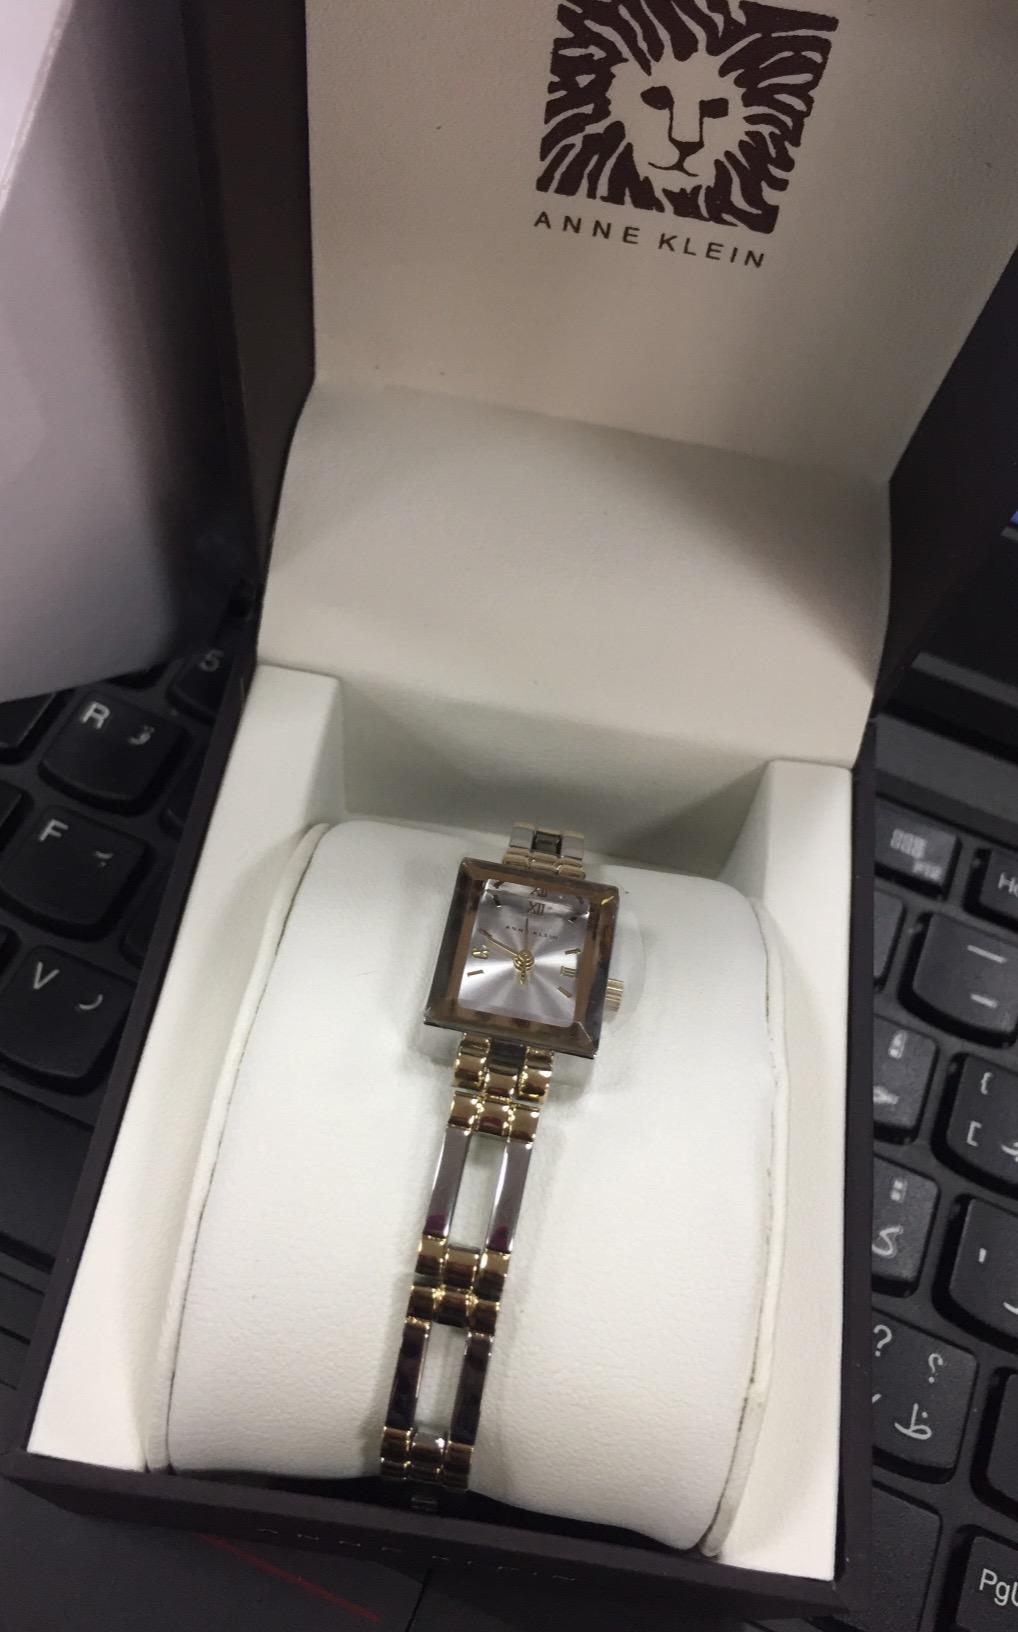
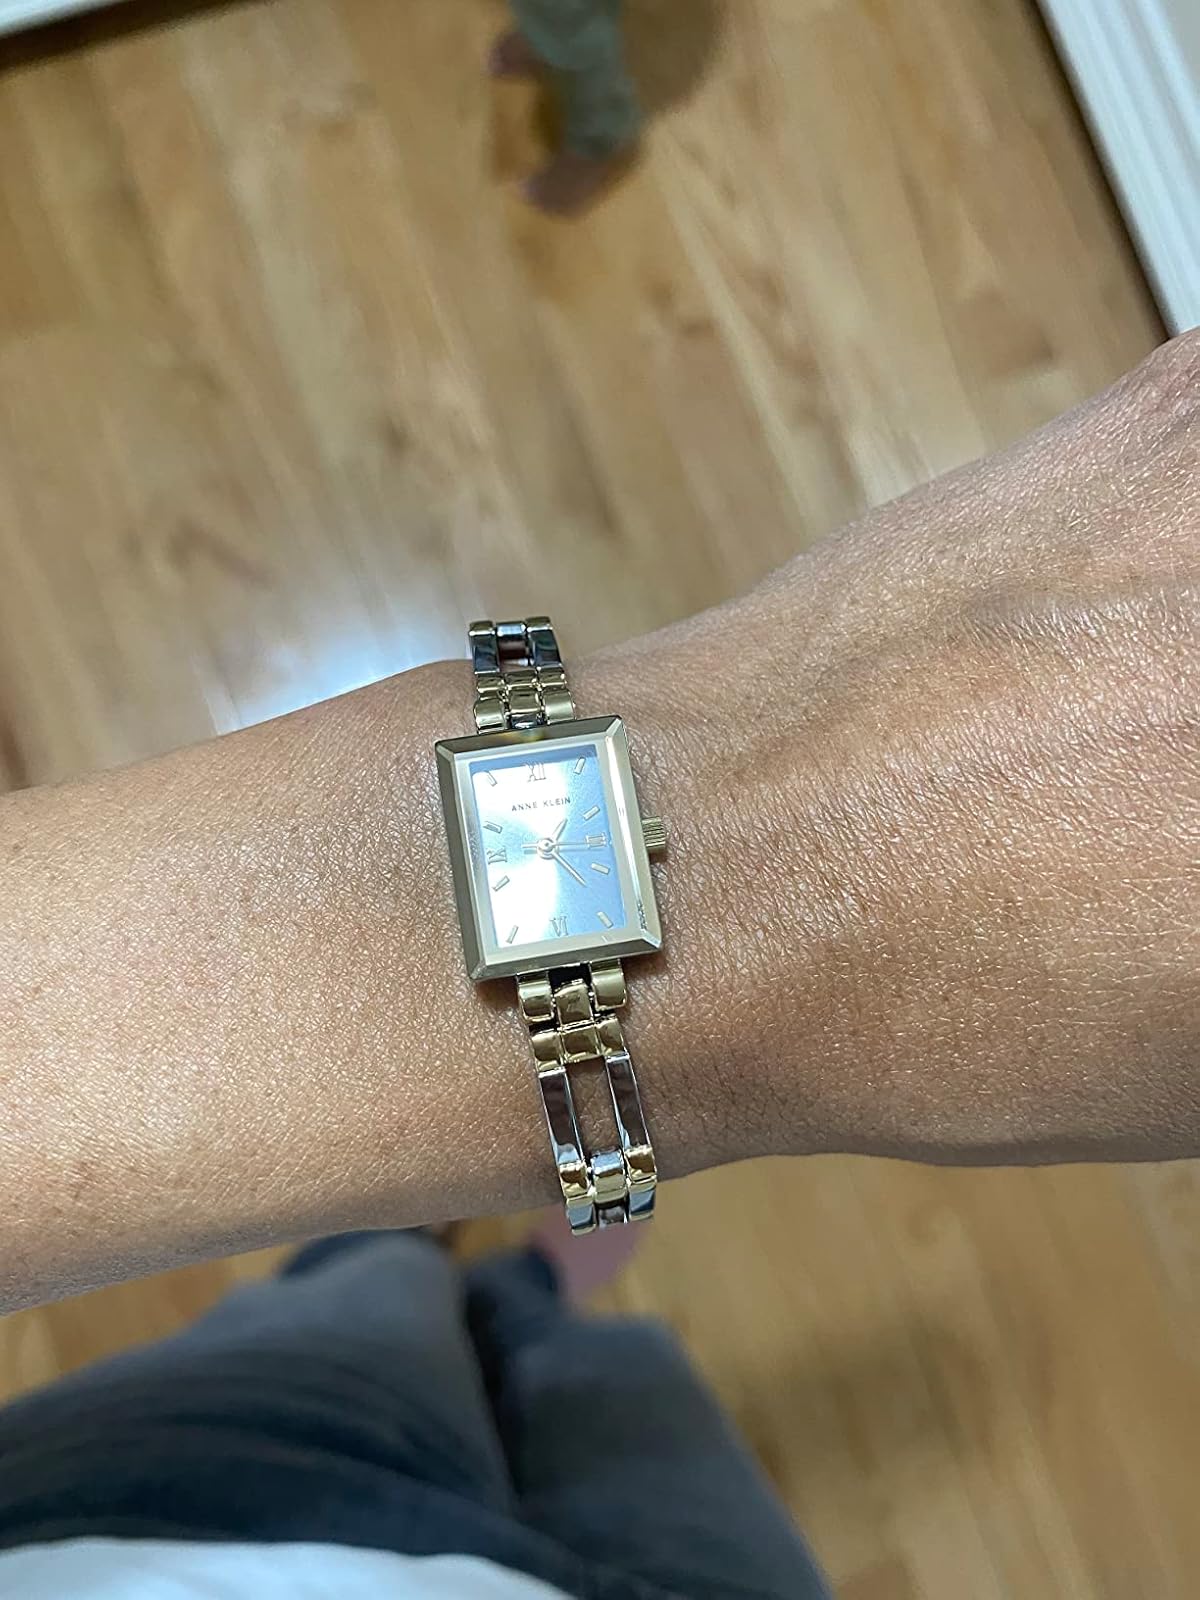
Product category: accessories_watch
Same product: yes